Gold rush

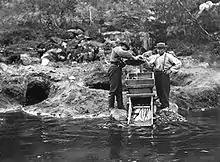
Gold prospecting at the Ivalo River in 1898

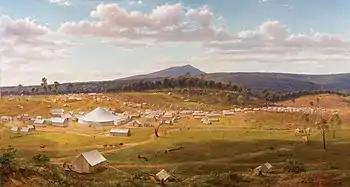
Ballarat's tent city in the summer of 1853–54, oil painting from an original sketch by Eugene von Guerard

Within each mining rush there is typically a transition through progressively higher capital expenditures, larger organizations, and more specialized knowledge.